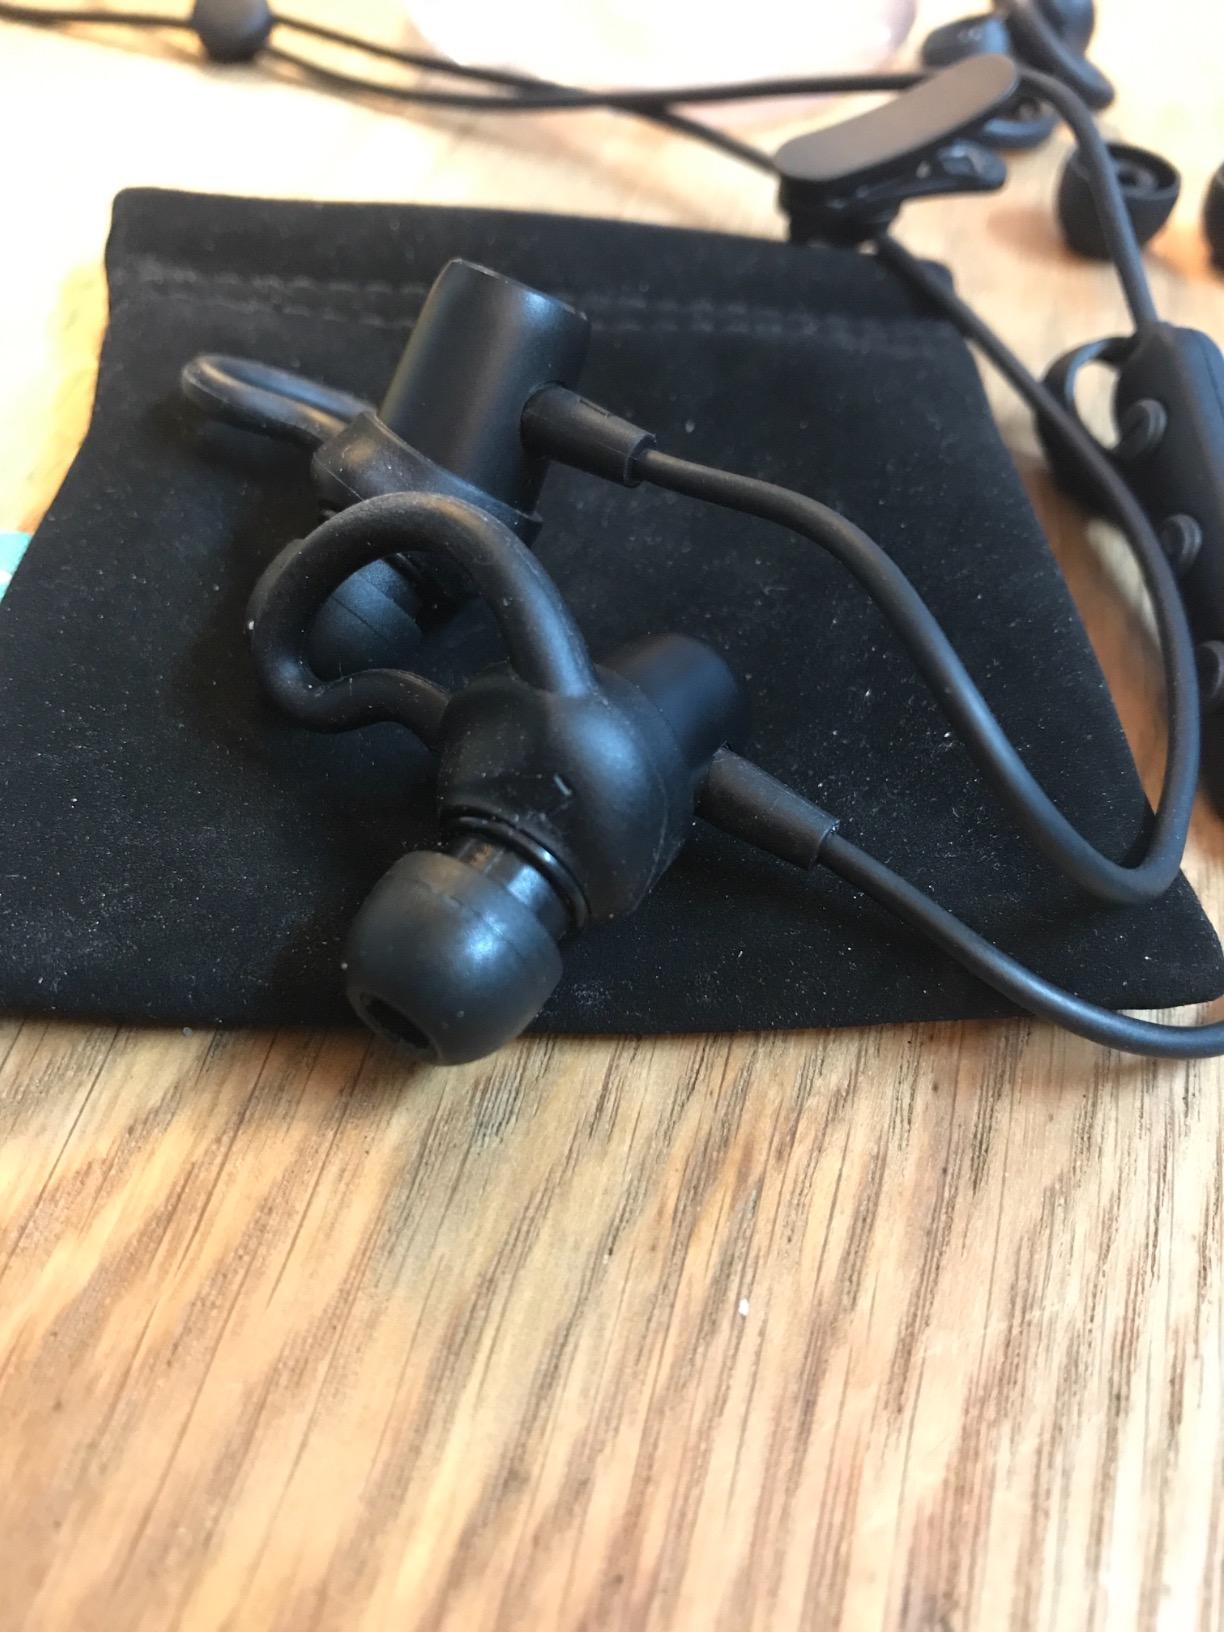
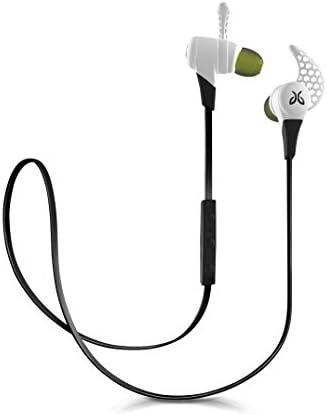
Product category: headphones
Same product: no